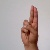
The image shows a hand gesture representing the letter 'U' in Indian Sign Language.